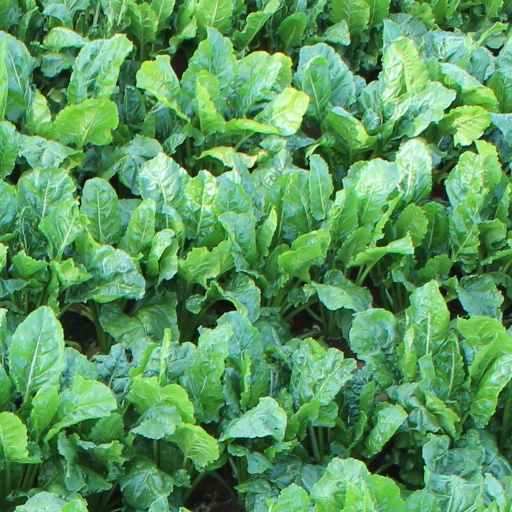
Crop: sugar beet